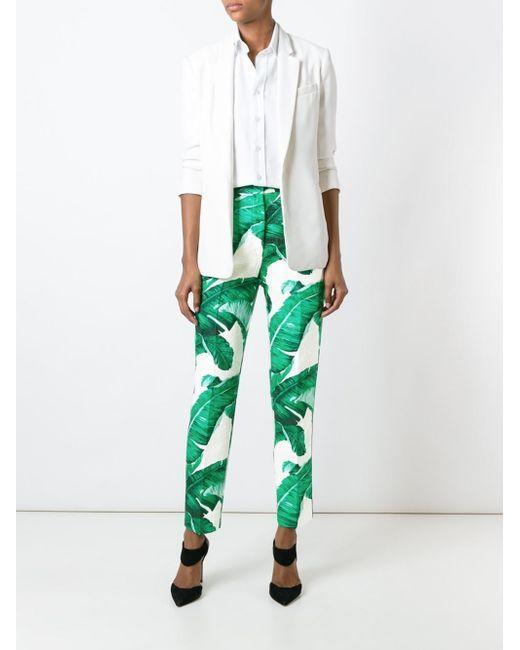
Bedrucktes Hemd mit Bananenblatt und hoher Taille für Damen